Hurstville Historic District

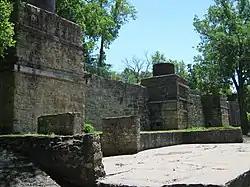
Lime kilns

Hurstville Historic District is a nationally recognized historic district located north of Maquoketa, Iowa, United States. It was listed on the National Register of Historic Places in 1979. At the time of its nomination it included three areas: the former lime manufacturing works, a farmstead, and the townsite. All that remains are the four kilns, and an old warehouse. Both the townsite, which was across the road and to the southwest, and the farmstead, which was behind the kilns to the south, are gone. Also gone are the remaining company buildings, with the exception of the old warehouse, which were across the road to the west. The houses in the townsite were side-gable cottages. Many lacked indoor plumbing into the 1970s and were vacant. The farmstead included 20 structures devoted to domestic or agricultural use. Two large barns were the most notable structures. The farm served the needs of the town. The most significant structures in the district were the lime kilns.